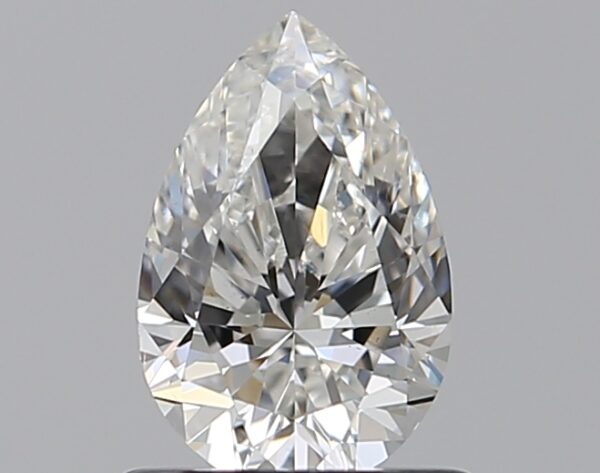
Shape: pear
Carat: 0.7
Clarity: VS2
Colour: F
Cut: VG
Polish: EX
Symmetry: VG
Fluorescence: N
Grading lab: GIA
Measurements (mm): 7.42 x 4.92 x 3.16